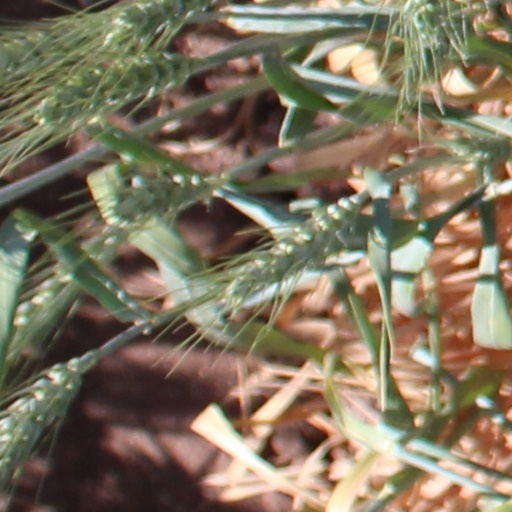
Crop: wheat